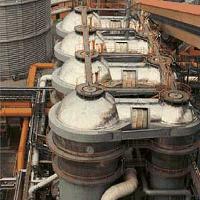
Weather: cloudy or overcast